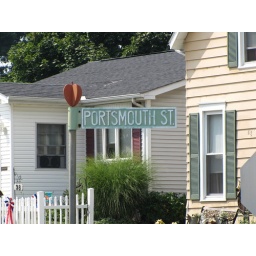
Portsmouth Street street sign in Jackson, Ohio. Photo taken August 2, 2010.